List of Supergirl characters

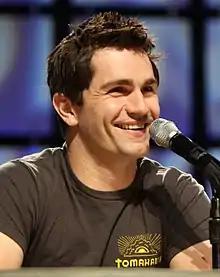
Sam Witwer

Querl Dox/Brainiac 5 (Jesse Rath; main: seasons 4–6; recurring: season 3) is a Coluan hero from the 31st century who arrives in National City to help Supergirl battle Reign. Rath was promoted to series regular for season four.